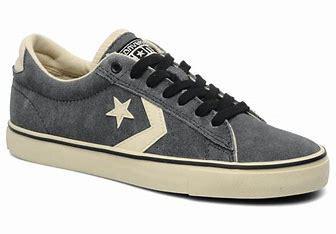
Brand: Converse
Model: Pro Leather